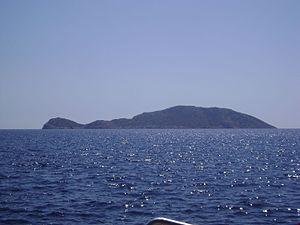
Piperi est une île de l'archipel des Sporades dans la mer Égée en Grèce.